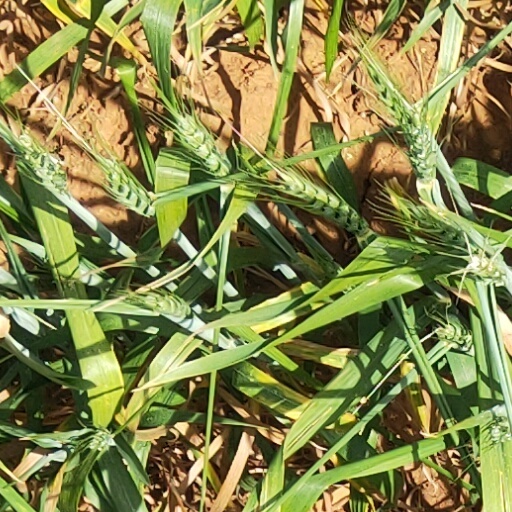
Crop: wheat